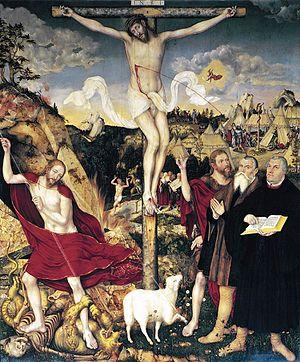
L'église Saint-Pierre-et-Paul de Weimar, aussi appelée église Herder est la plus grande église de cette ville allemande. C'est, pratiquement depuis les débuts de la Réforme, un temple luthérien. L'église est classée au Patrimoine mondial Classical Weimar.